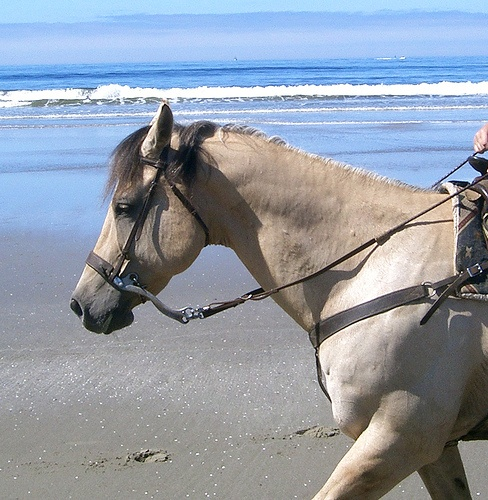
A the head of a white horse with a beach as the backdrop.
A white horse walking down a beach next to the ocean.
A person is horse back riding on a shore line.
A bridled horse on a beach near the waves.
a person riding a horse along the sand of a beach shore line.